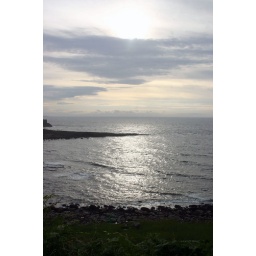
Looking out over the ocean at the Causeway as the sun sinks lower in the sky